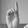
ASL letter: D